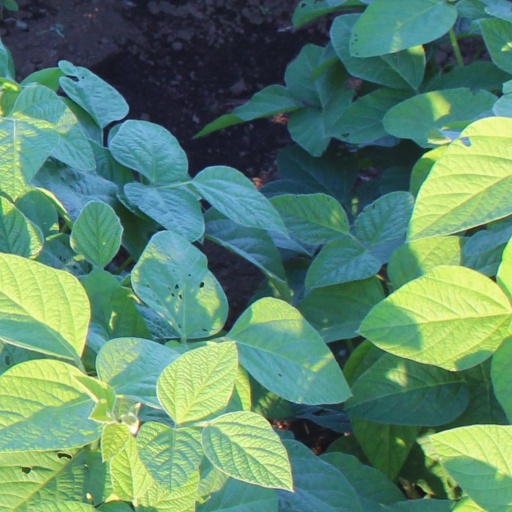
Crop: soybean